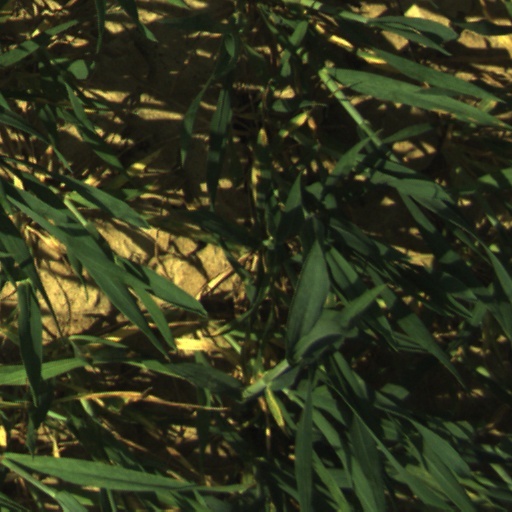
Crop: wheat